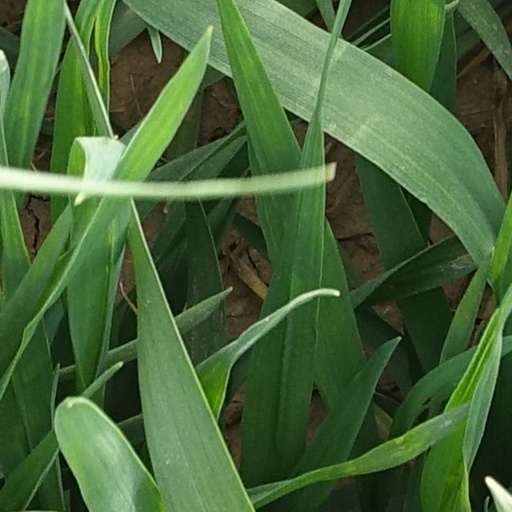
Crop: wheat